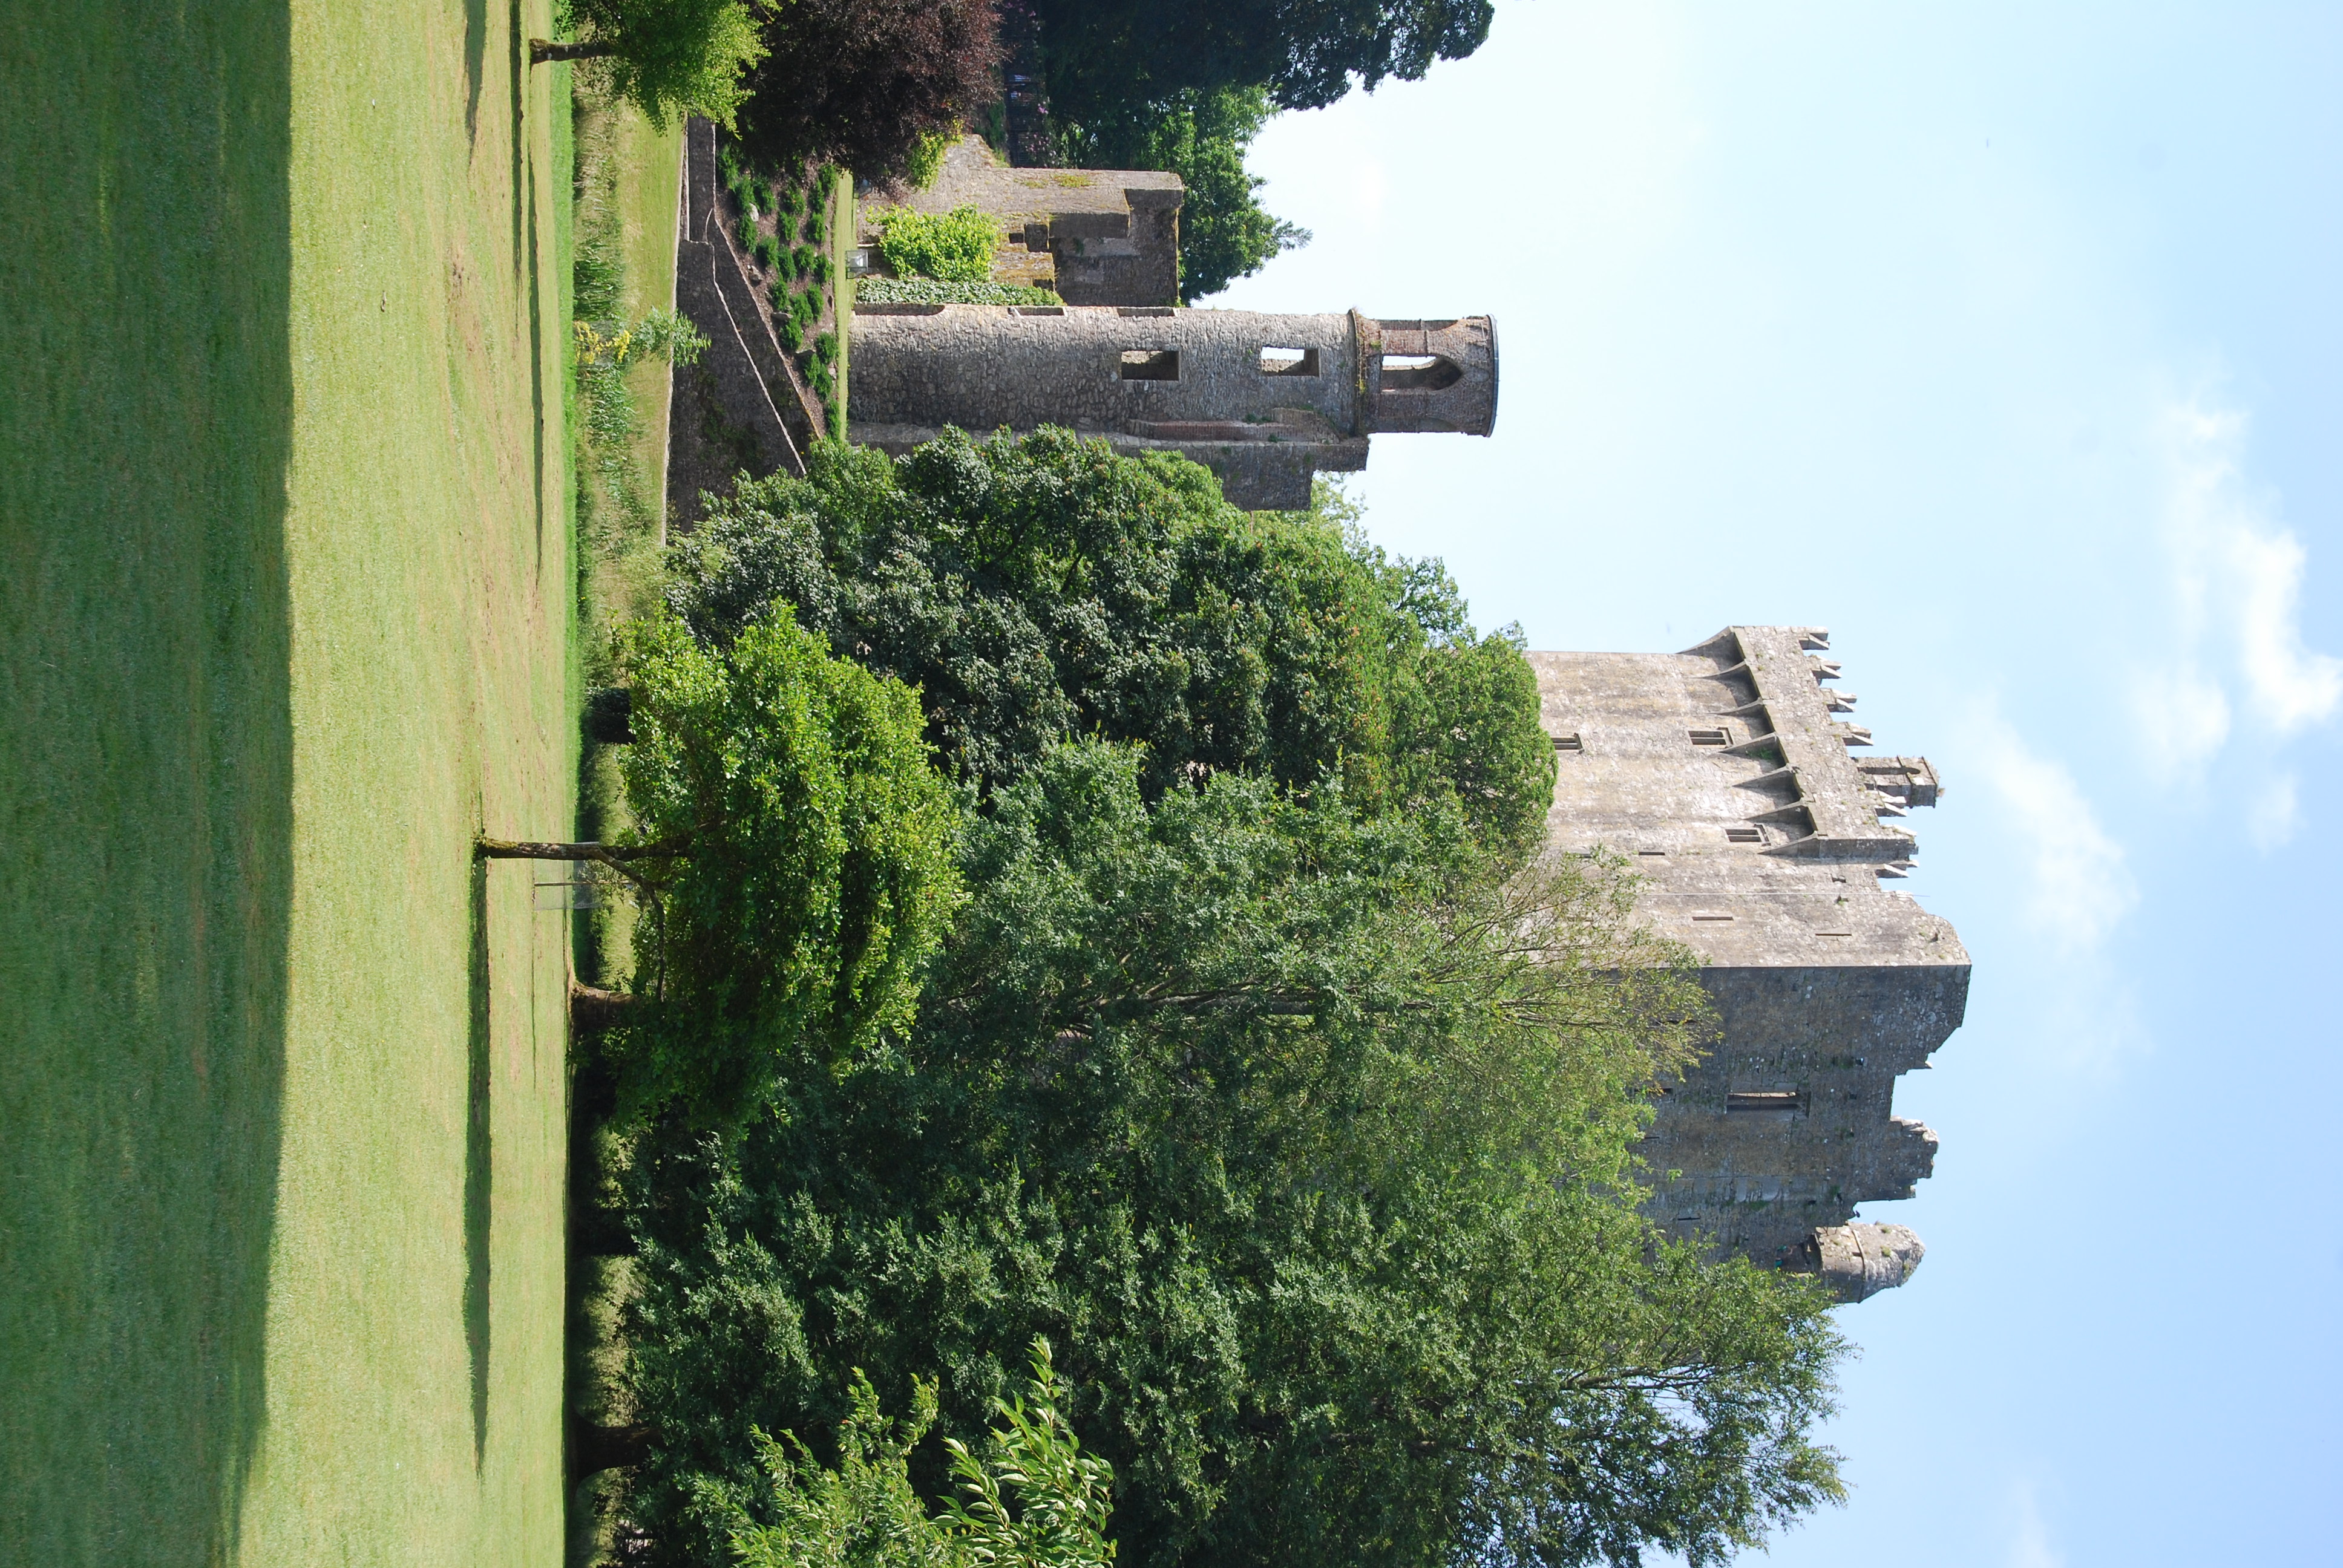
castle, sky, cloud, building, plant, green, water, tree, sunlight, window, rural area, street light, facade, Tints and shades, landscape, house, urban design, wood, natural landscape, trunk, shrub, reflection, grass, city, shadow, cumulus, history